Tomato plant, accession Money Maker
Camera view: tilt-top (135 deg); turntable rotation: 60 degrees
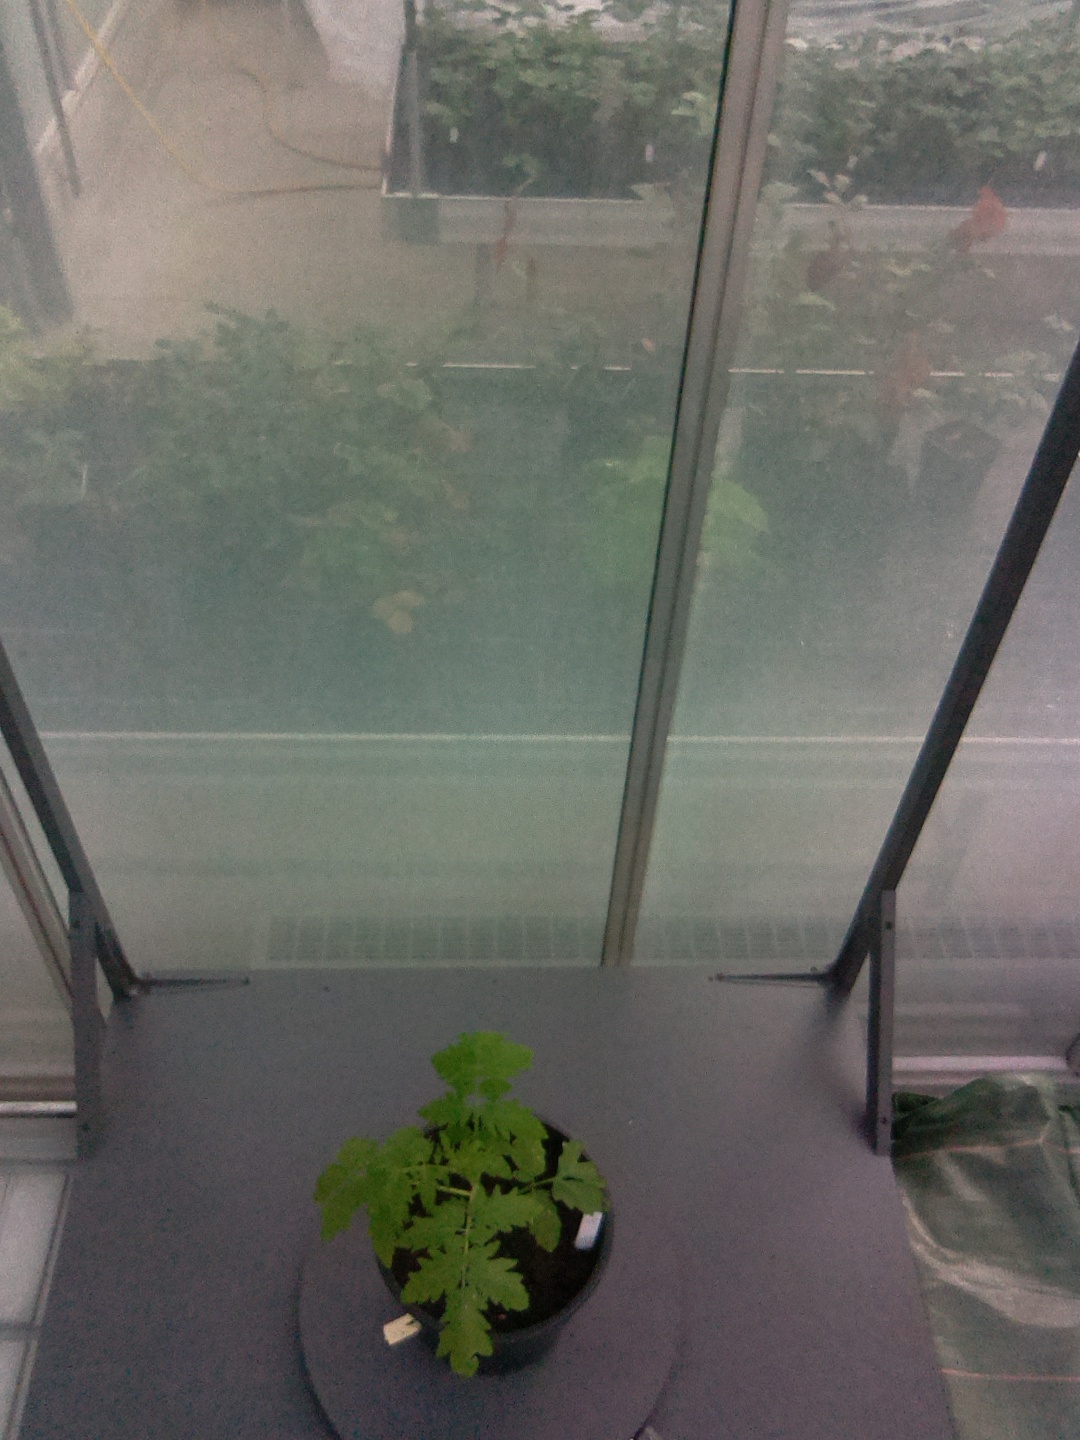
BBCH growth stage 13: 6 of true leaves visible